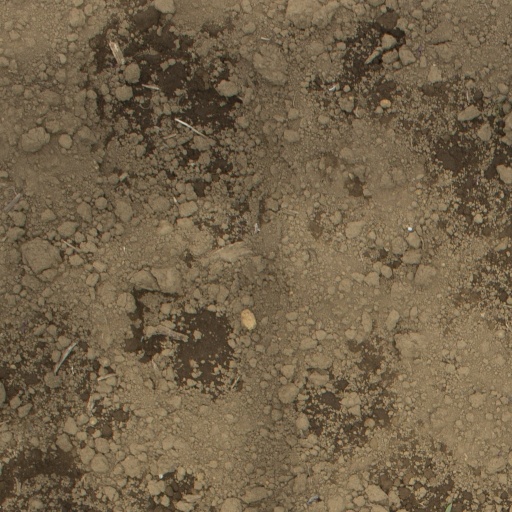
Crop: Jerusalem artichoke